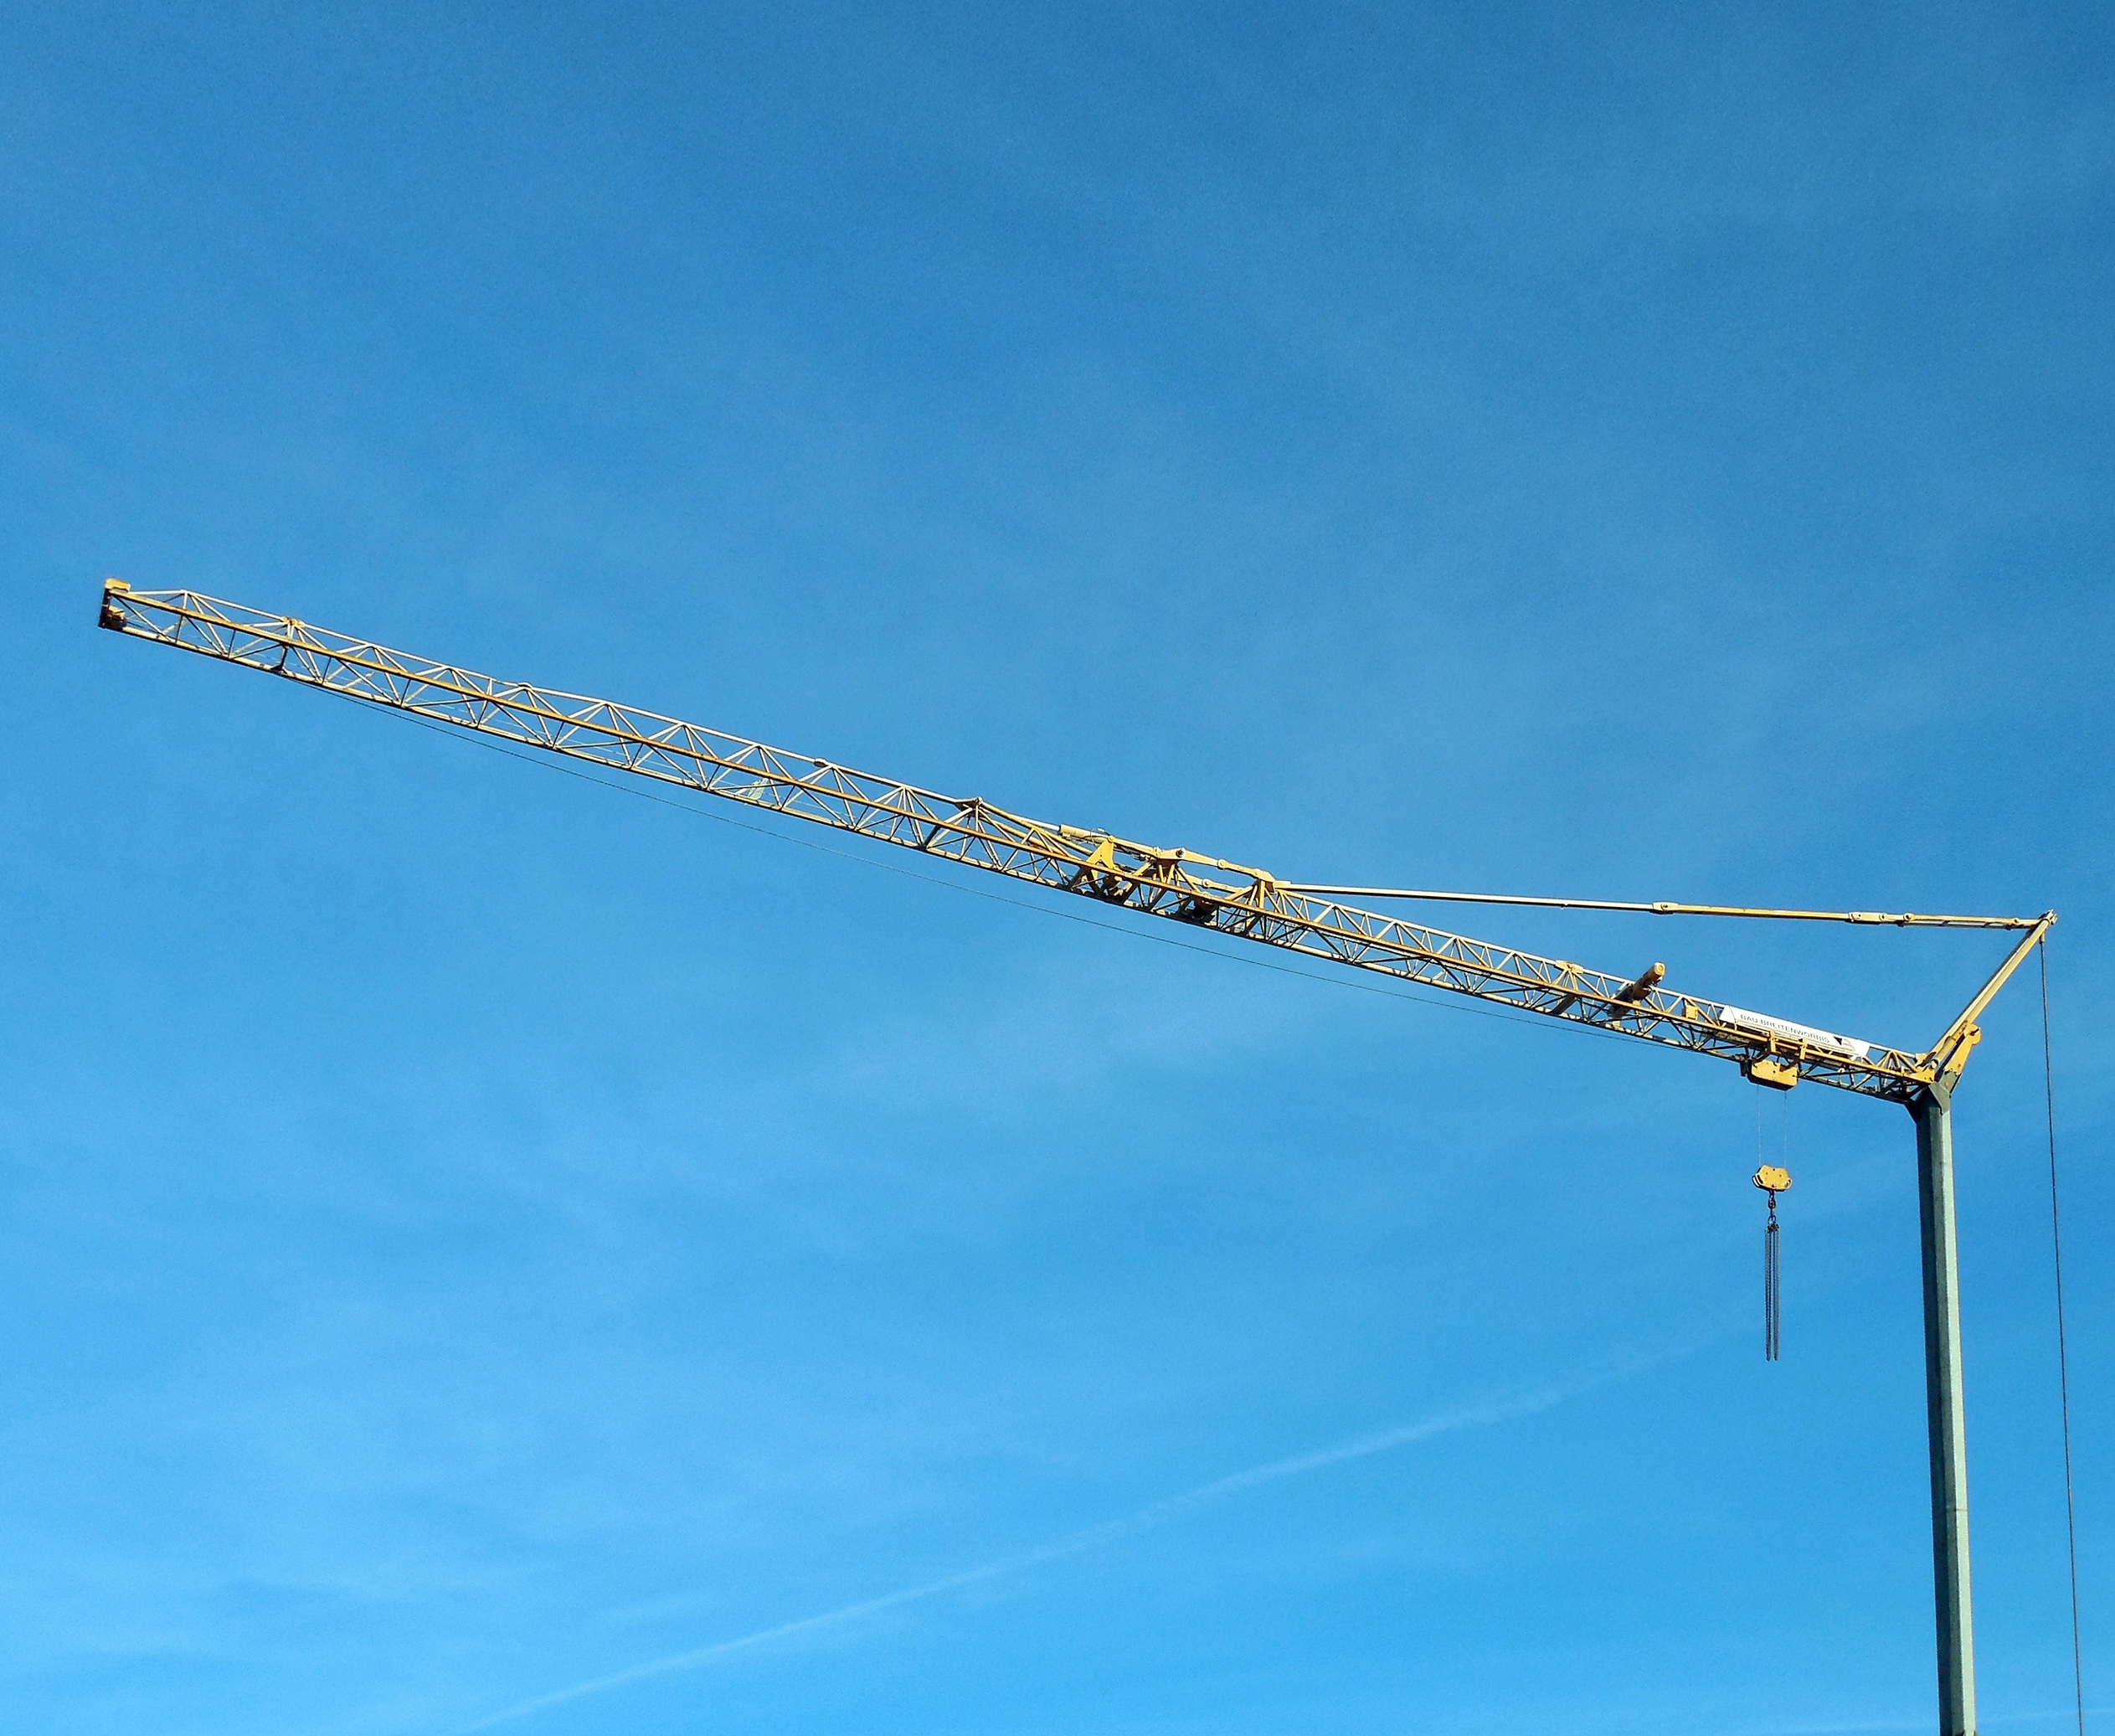
sky, line, mast, chains, crane, hoist, lifting crane, load crane, industrial crane, amusement ride, stroke center, crane system